Soyuz TMA-17

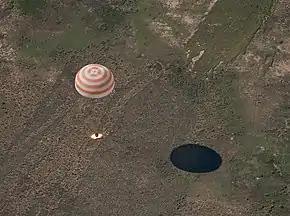
Soyuz TMA-17 capsule lands on the steppes of Kazakhstan.

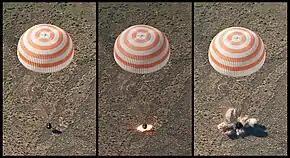
Soyuz TMA-17 firing its retro-rockets on landing.

On 26 May 2010, the orbital altitude of the International Space Station (ISS) was lowered by 1.5 kilometers to 345 kilometers to ensure perfect conditions for the re-entry of the Soyuz TMA-17 into the Earth's atmosphere. The orbit of the ISS was adjusted using the four engines on board the Progress M-05M spacecraft.